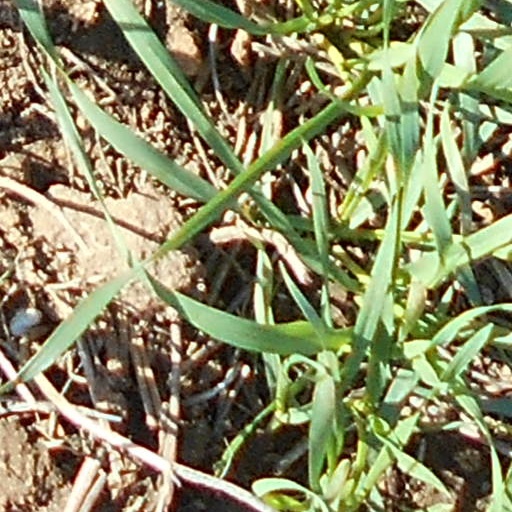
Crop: wheat